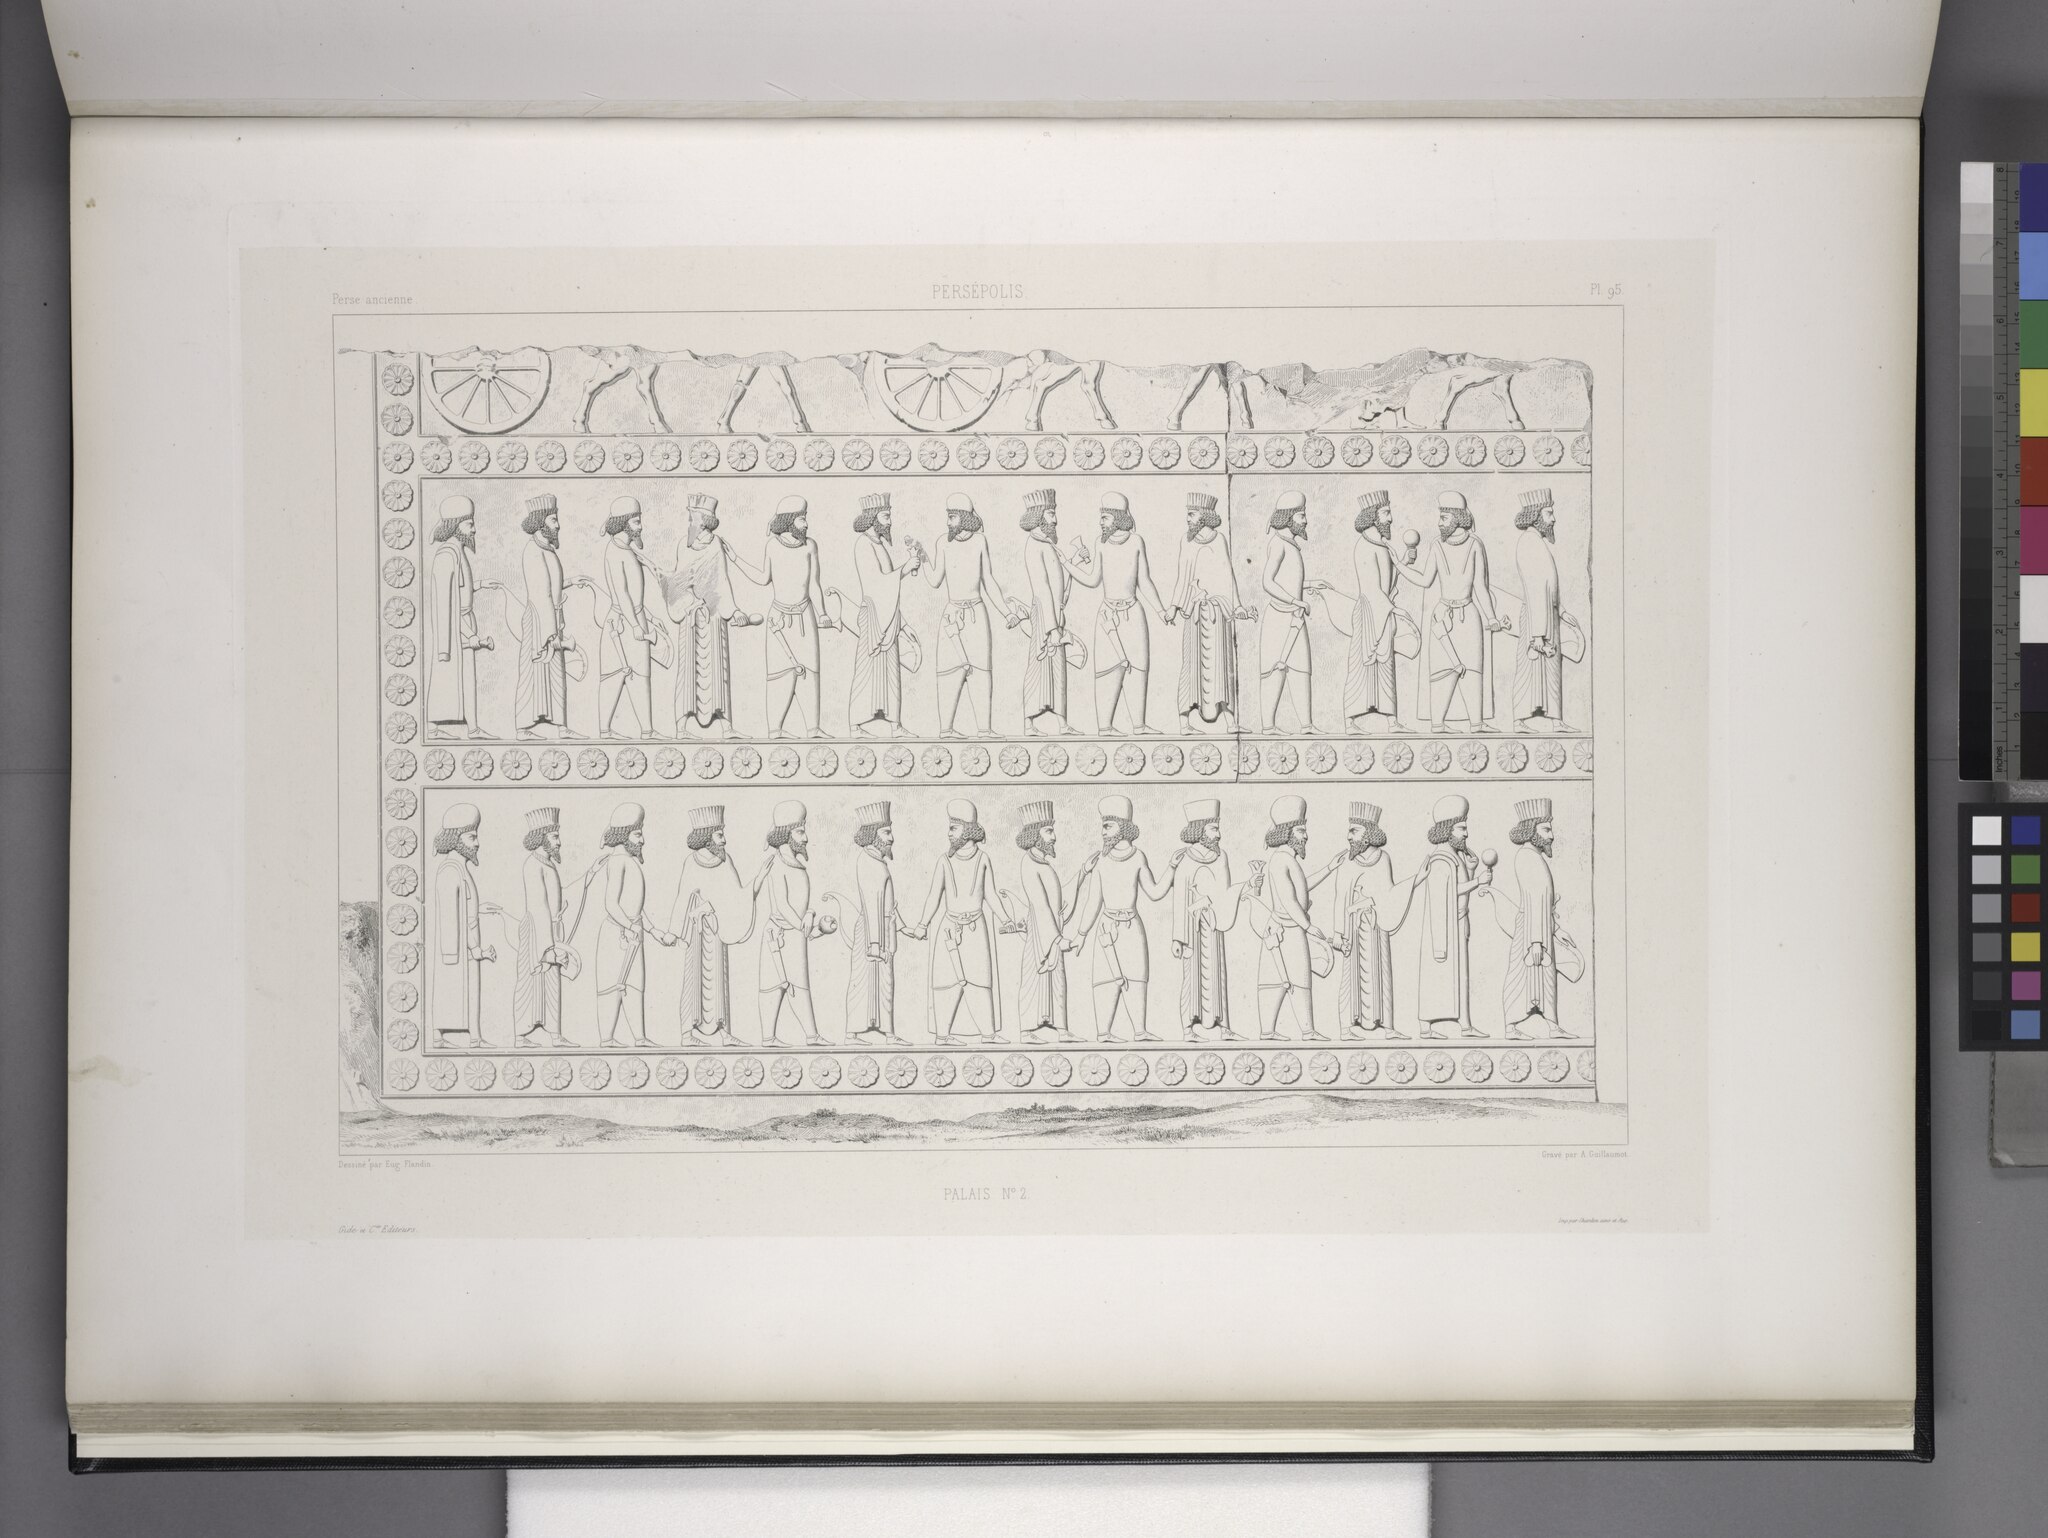
Title: Persépolis. Palais no. 2. Bas-relief du mur de soutènement, à gauche de l'escalier du centre (NYPL b12482496-1542807)
Description: Persépolis. Palais no. 2. Bas-relief du mur de soutènement, à gauche de l'escalier du centre
Date: 1851
Categories: Images uploaded by Fæ, PD-old-100-expired, PD-scan (PD-old-auto-expired), Images from the New York Public Library, CC-PD-Mark, Media needing category review as of 27 October 2016, NYPL General Research Division, Persepolis in the 19th century, Voyage en Perse, PD-old missing SDC copyright status, Illustrations of Apadana of Persepolis, Illustrations of Persepolis